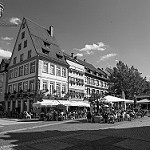
Label: buildings